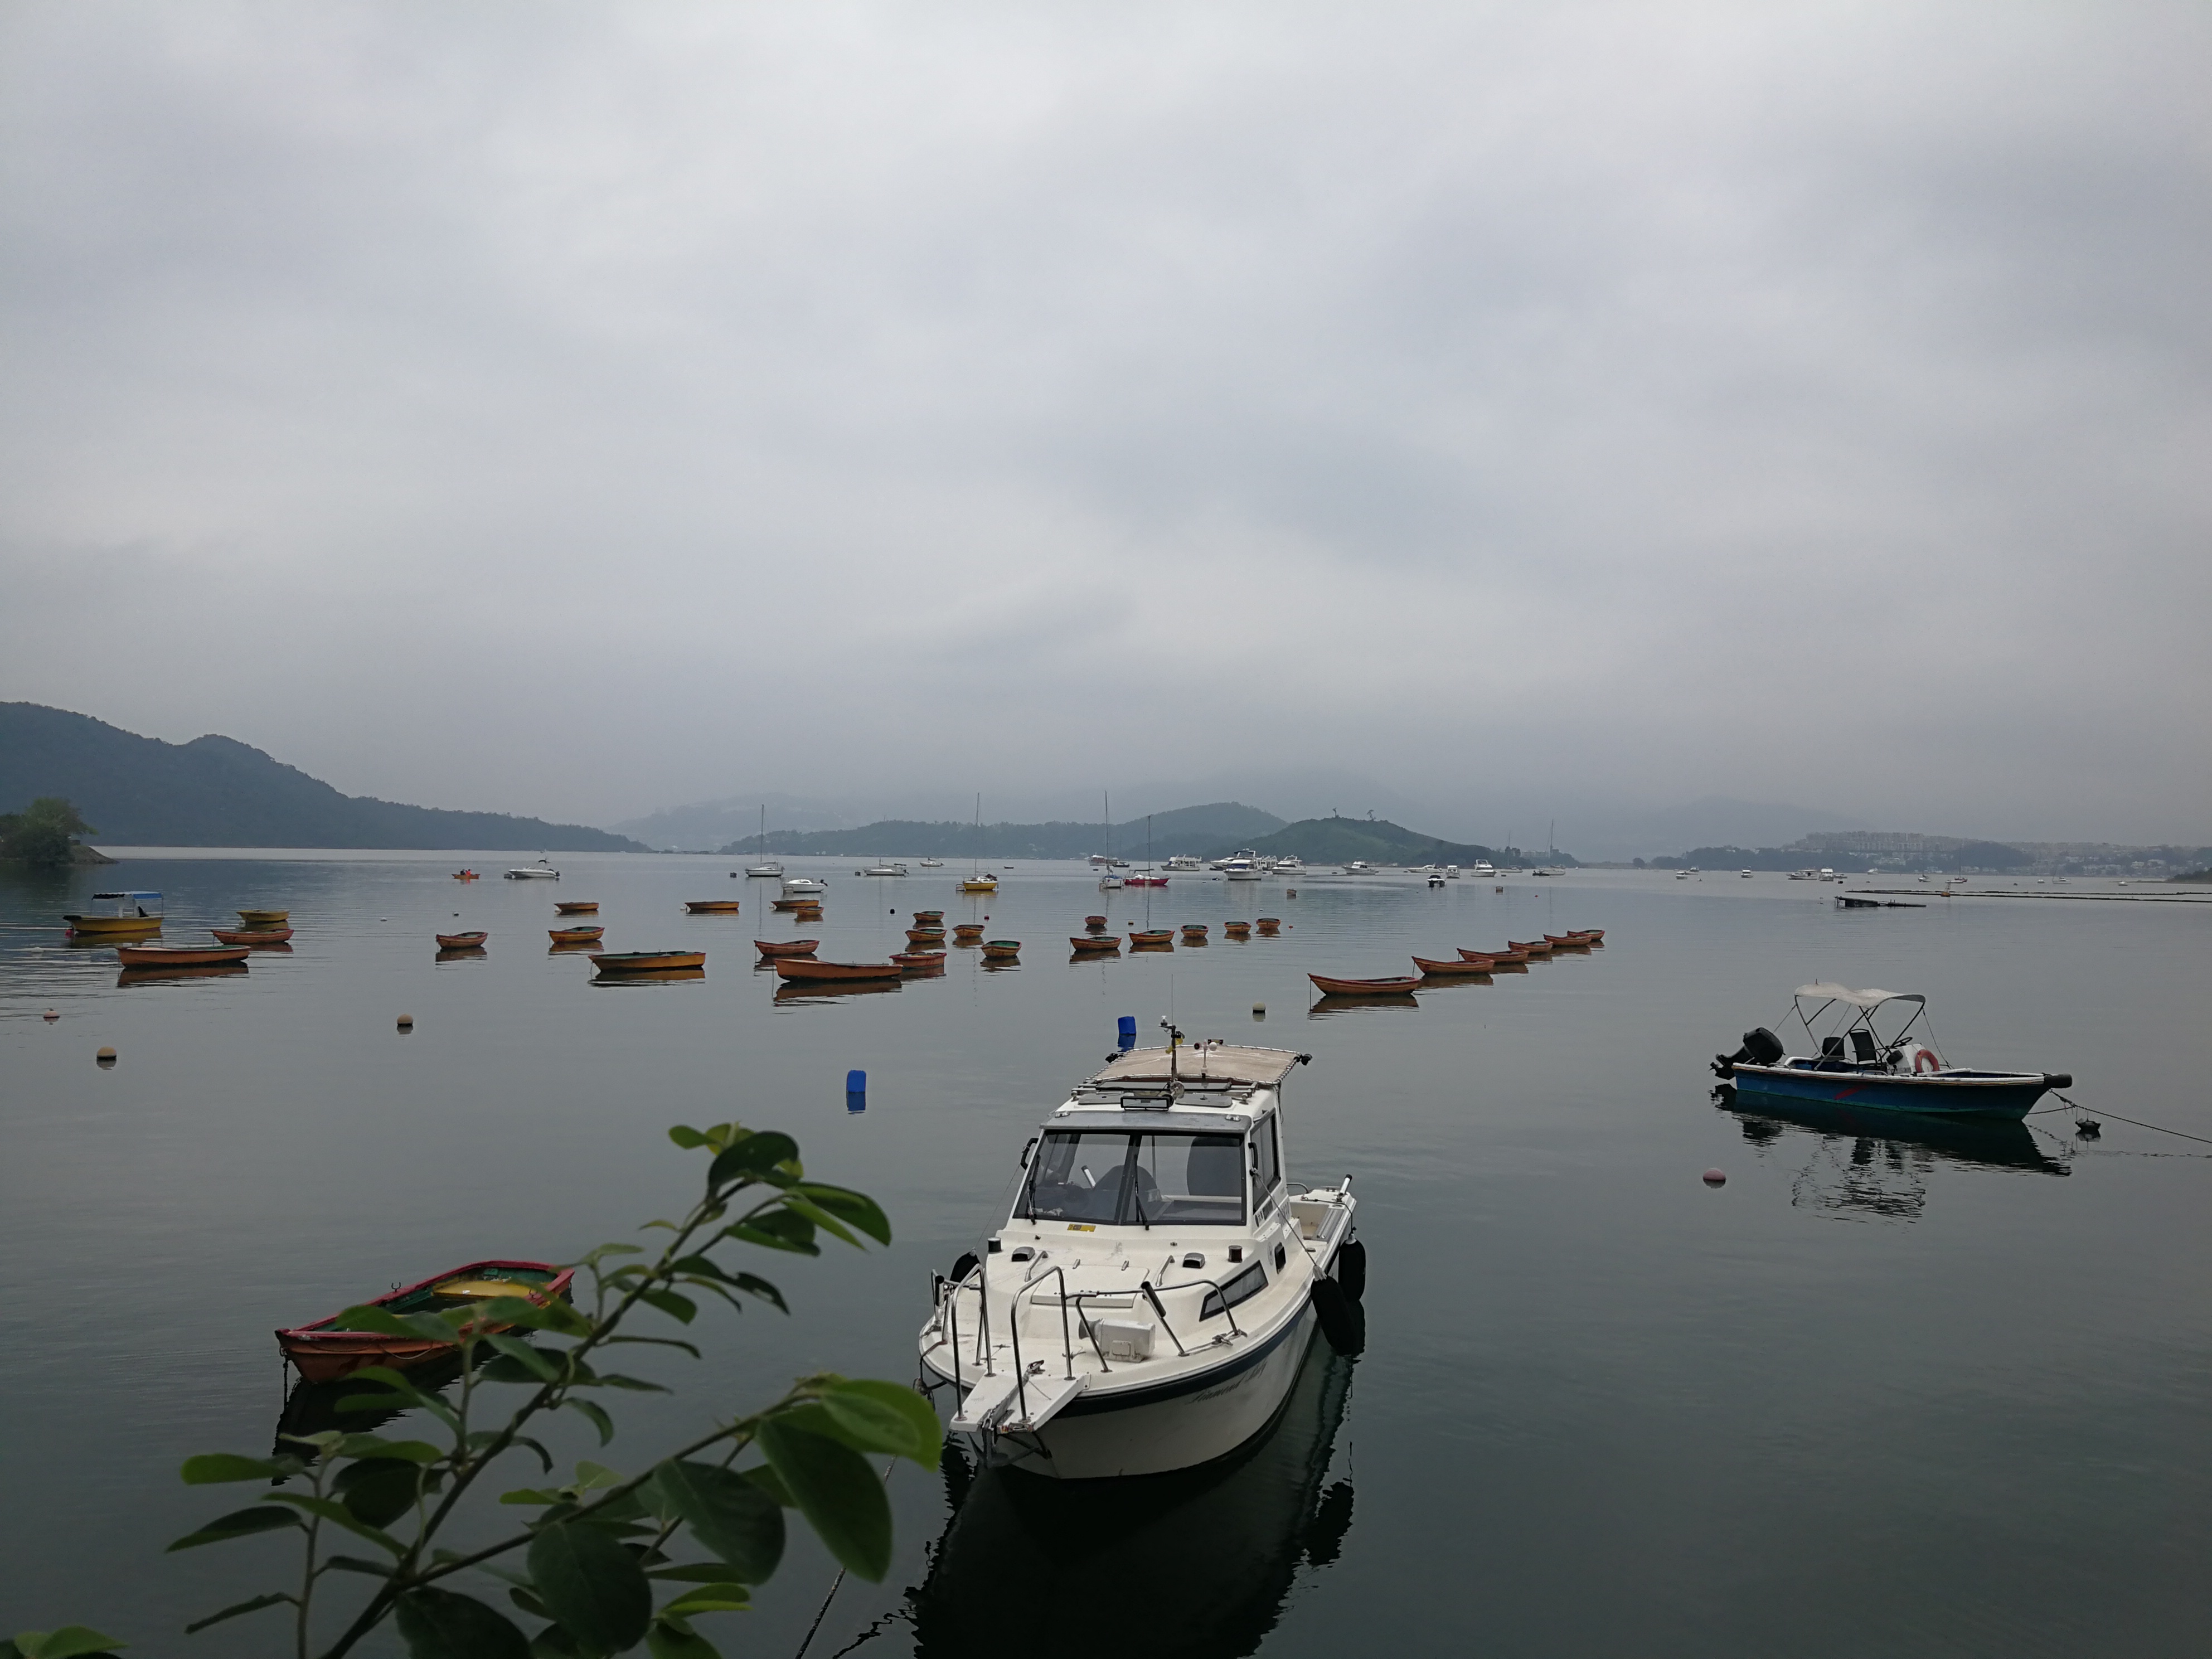
sea, side, tai po, hong kong, water transportation, sky, water, atmospheric phenomenon, boat, vehicle, waterway, river, calm, cloud, loch, ocean, coast, watercraft, mist, fishing vessel, tourism, lake, channel, mountain, coastal and oceanic landforms, bay, vacation, reflection, harbor